Adalcinda Camarão

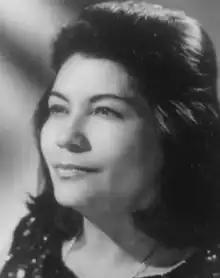
Adalcinda Camarão

Adalcinda Magno Camarão Luxardo (July 18, 1914 – January 17, 2005) was a Brazilian writer, educator and composer.